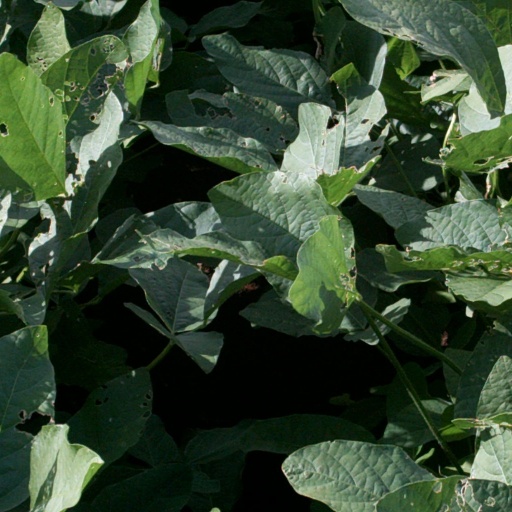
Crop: soybean